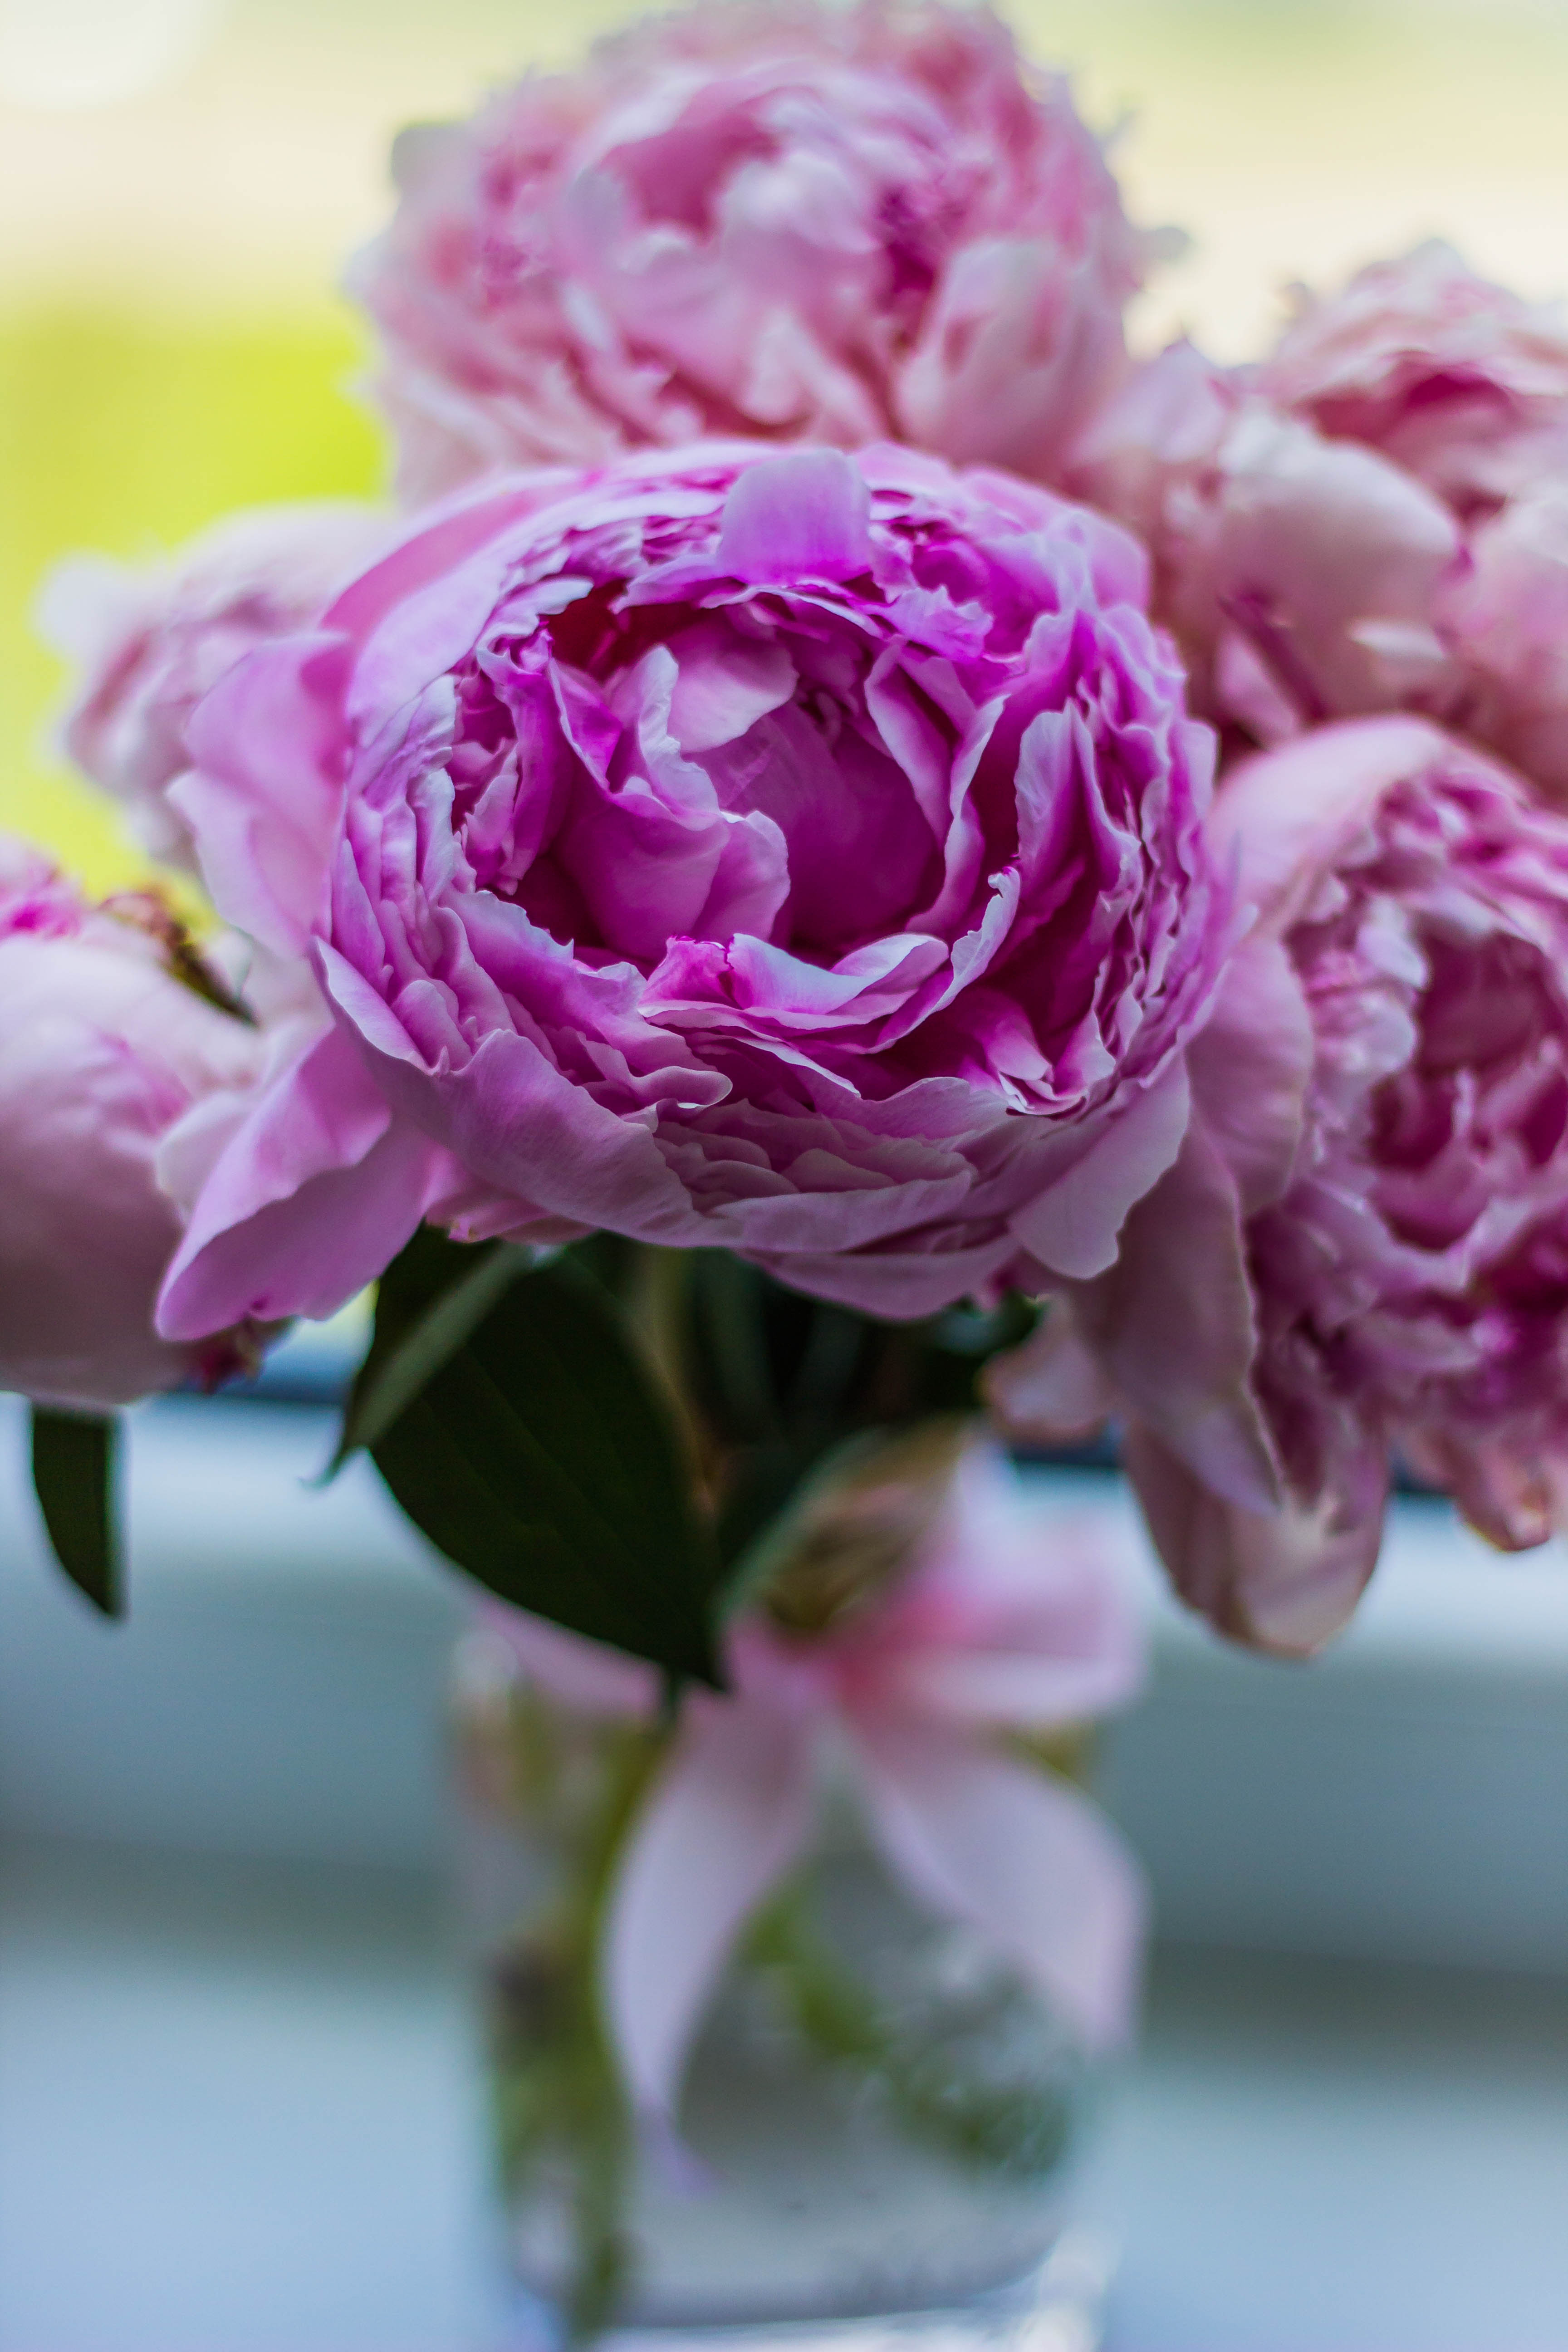
blossom, blur, plant, leaf, flower, purple, petal, bloom, bouquet, vase, rose, color, romance, blooming, pink, flora, still life, flower arrangement, flowers, close up, petals, beautiful, delicate, floristry, peony, macro photography, flowering plant, garden roses, flower bouquet, cut flowers, floral design, land plant, flower arranging